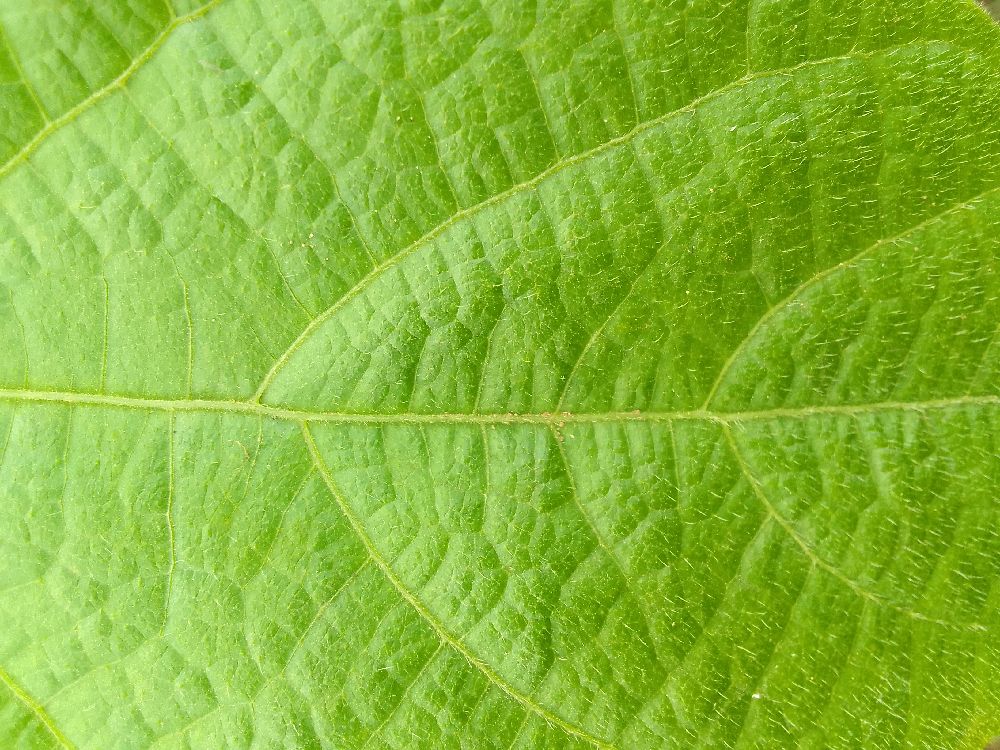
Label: healthy